Brian Deese

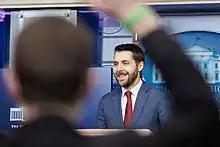
In the James S. Brady Press Briefing Room of the White House, National Economic Council Director Brian Deese participates in a briefing Friday, January 22, 2021.

At the start of the Obama presidency, Deese was appointed as a special assistant to the president for economic policy, serving in the National Economic Council (NEC). According to "The New York Times", he emerged as "one of the most influential voices" on the auto industry, and specifically the Chrysler and GM bailout. Deese argued against the government letting Chrysler liquidate based on a concern around the impact on industrial communities across the mid-west.